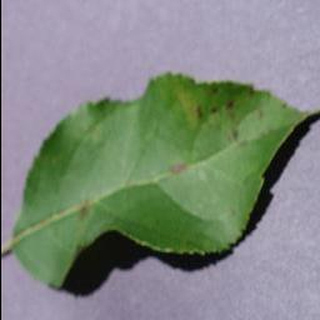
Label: apple_apple_scab